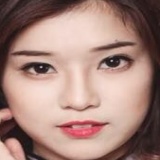
ca sĩ Hoàng Yến Chibi